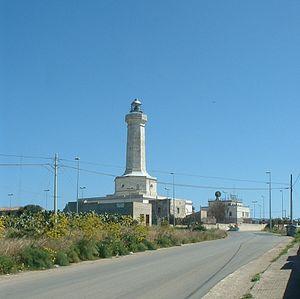
Le phare de Cozzo Spadaro est un phare situé dans le quartier de Cozzo Spadaro de la commune de Portopalo di Capo Passero sur la mer Ionienne, dans la province de Syracuse, en Italie.
Liste des phares de la Sicile :La Sicile, plus grande île de la Méditerranée, est séparée de la pointe de la péninsule italienne par l'étroit détroit de Messine. Aujourd'hui, l'île est une région autonome de la République italienne.